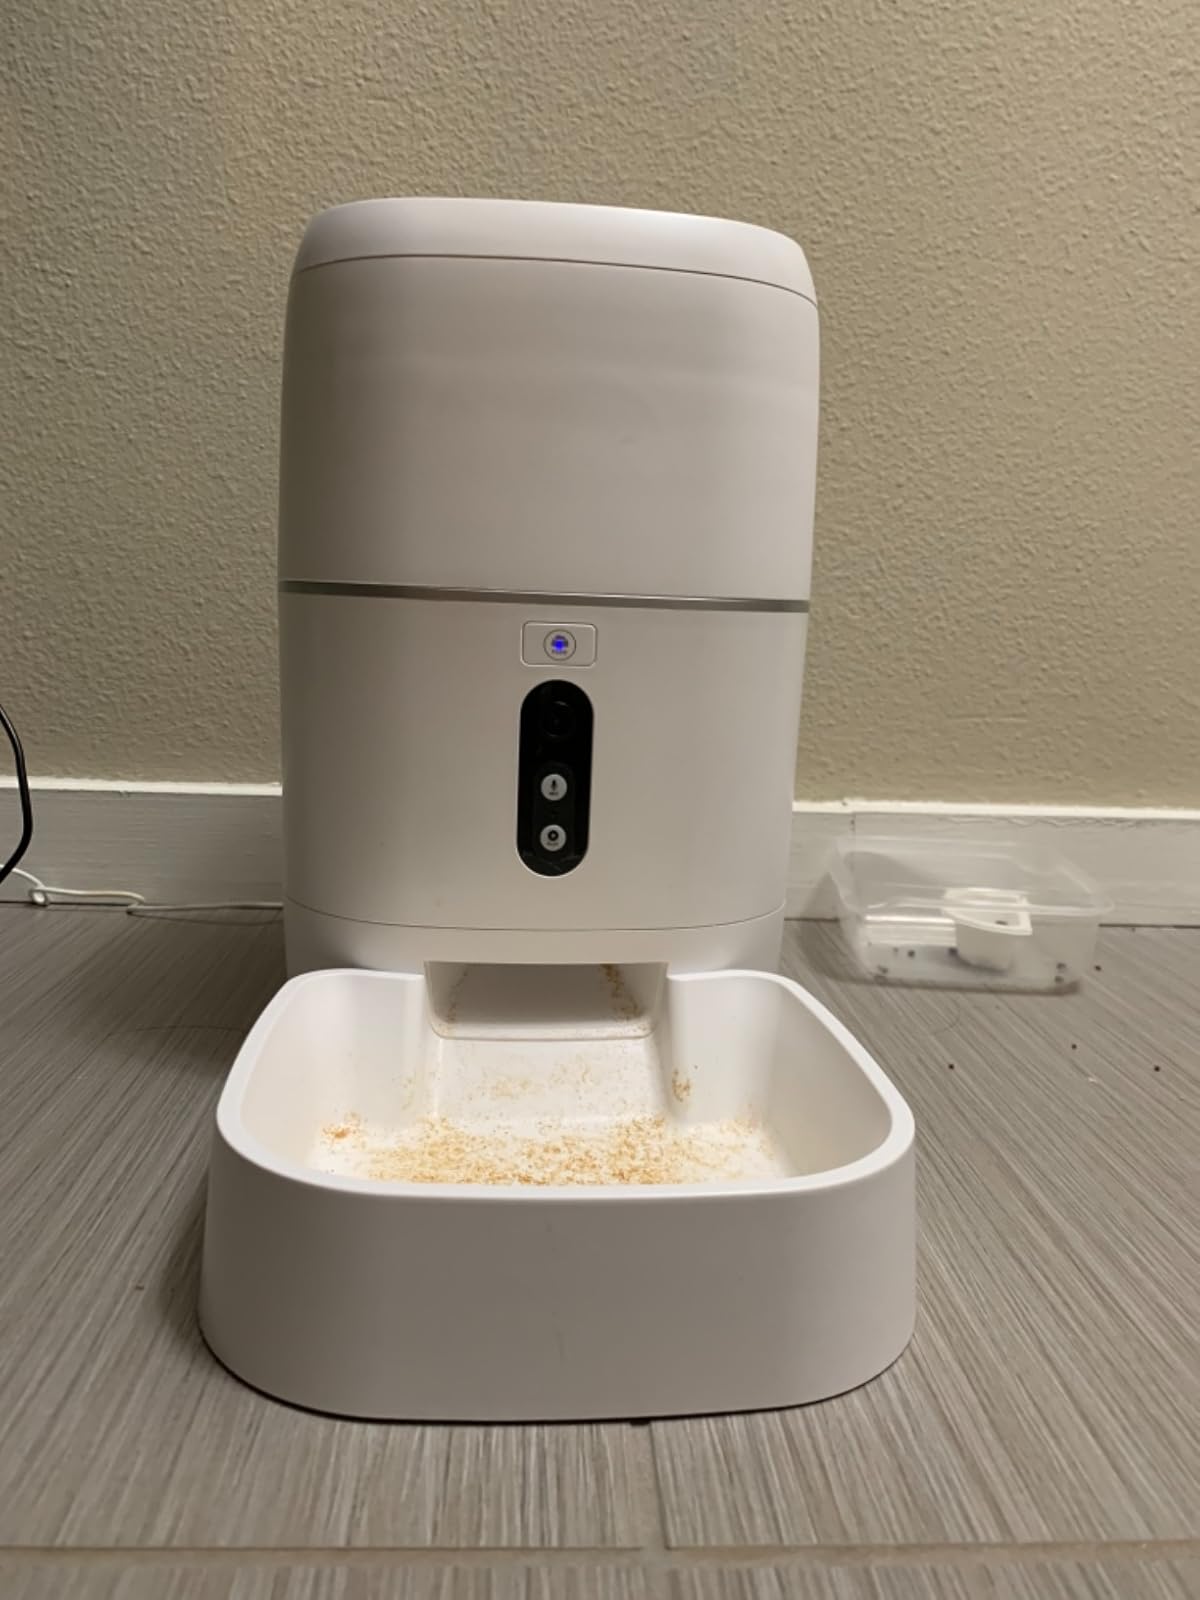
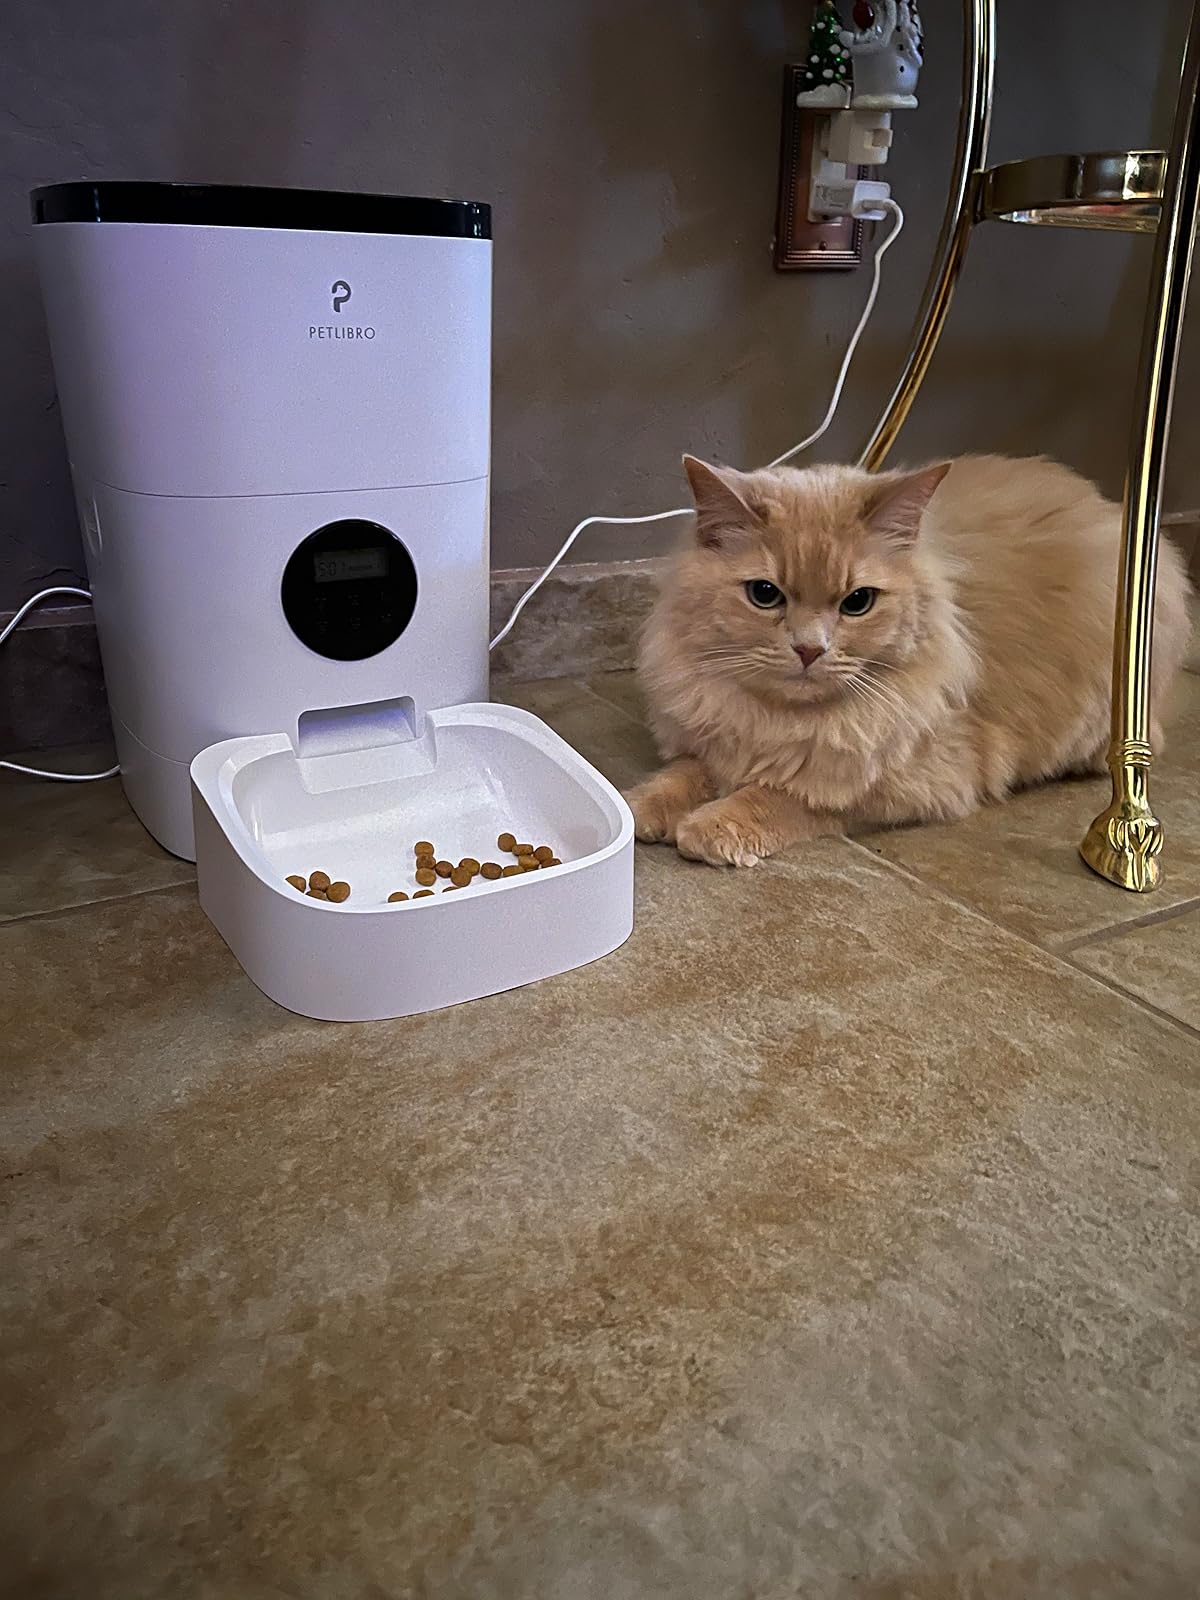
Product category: items_feeder
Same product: no